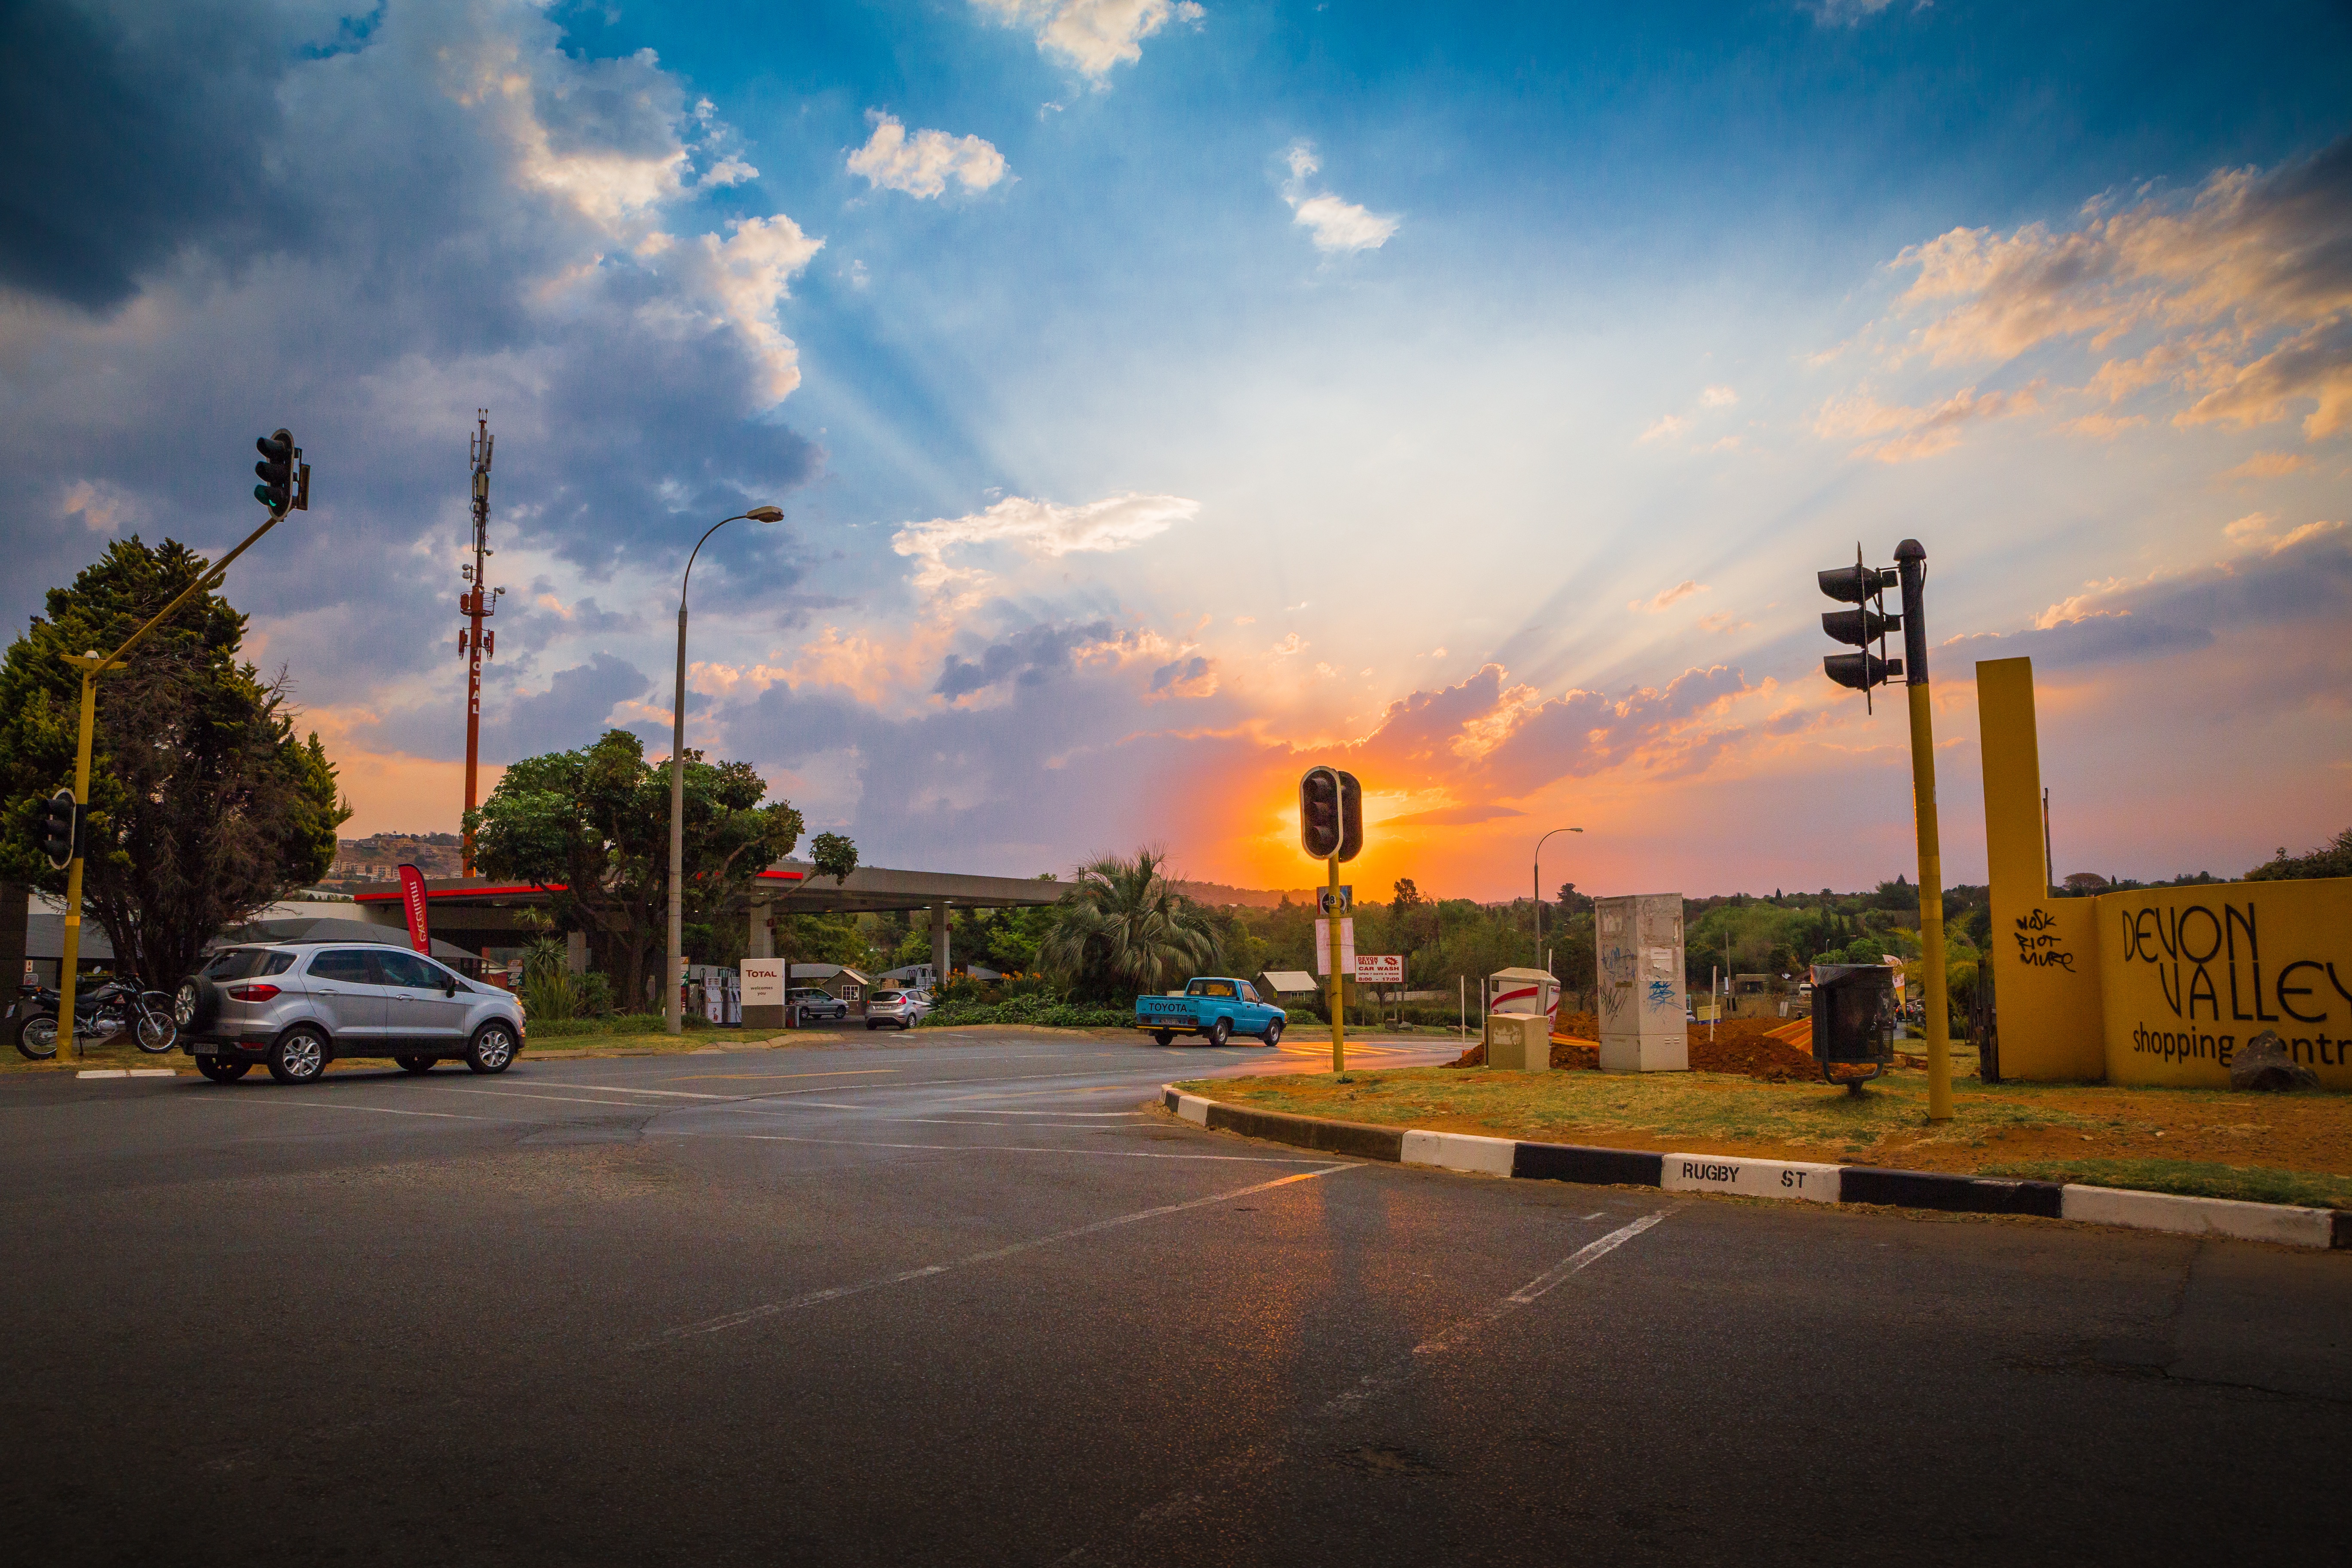
light, cloud, sky, sunset, road, night, sunlight, morning, highway, dawn, cityscape, dusk, evening, lighting, infrastructure